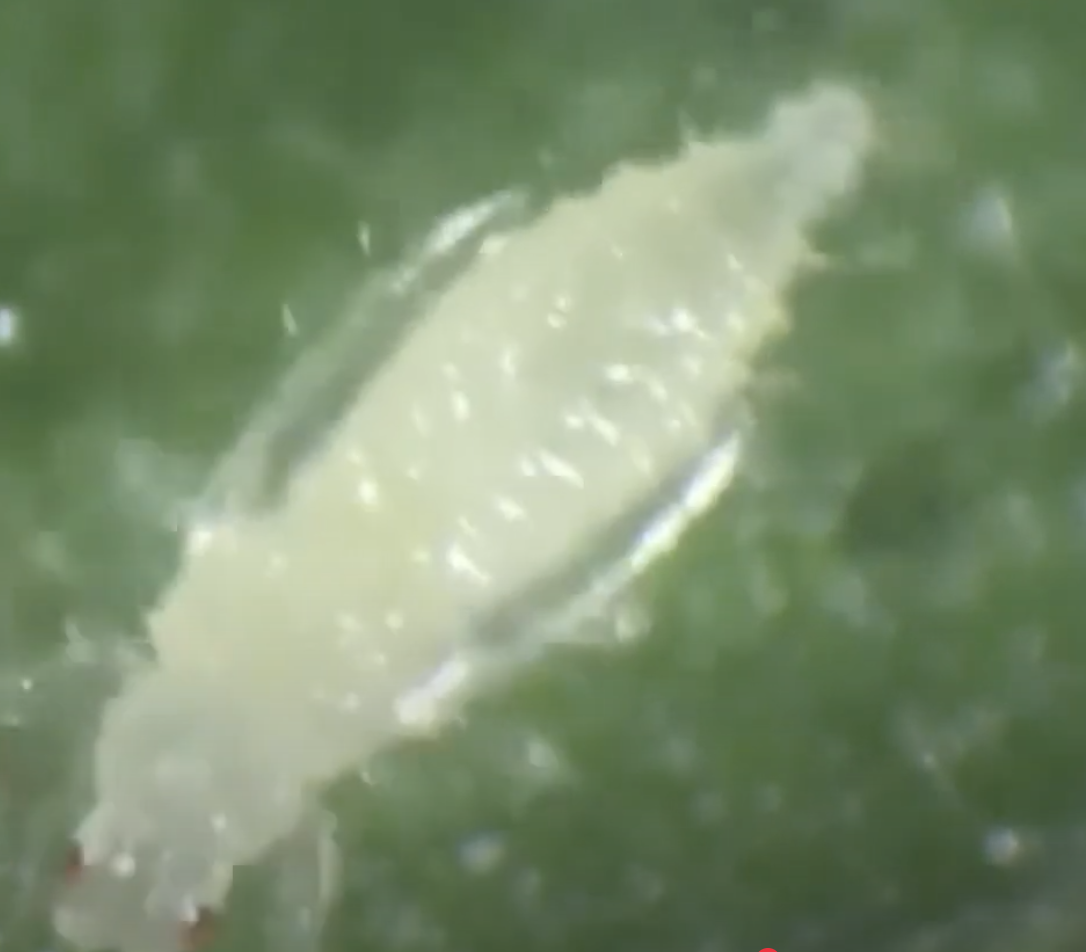
Label: thrips_disease